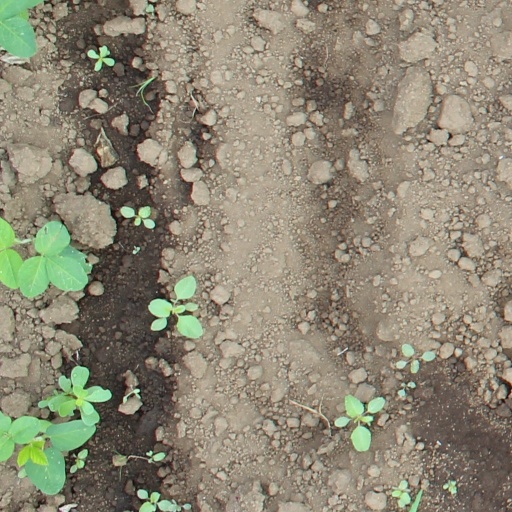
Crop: soybean